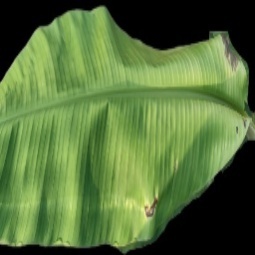
Label: Zinc